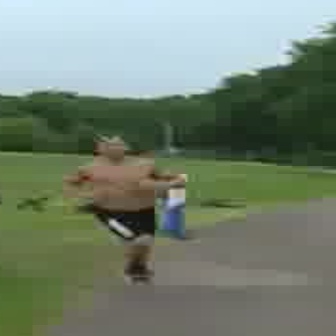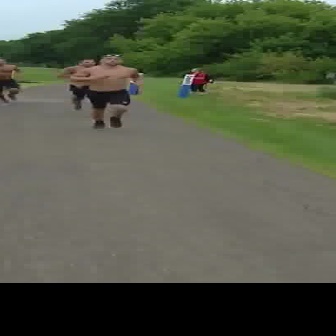
  Please identify the target specified by the bounding box [51,139,192,280] in the first image and locate it in the second image. Return the coordinates in [x_min,y_min,x_max,y_max] format.
Answer: [67,52,143,129]